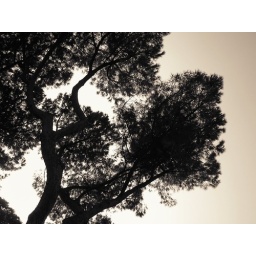
tree in the sky